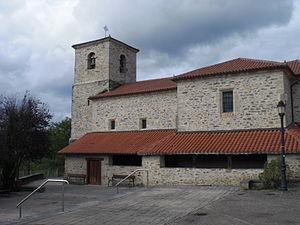
Murga est une commune ou contrée de la municipalité d'Ayala dans la province d'Alava dans la Communauté autonome basque.